Maniots

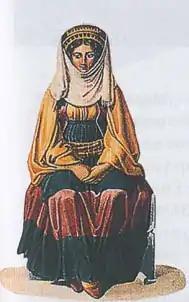
Woman from Mani

At the start of the 20th century, Greece was involved with the Macedonian Struggle, military conflicts against the Bulgarian organization known as the Internal Macedonian Revolutionary Organization, and Turkish forces in Ottoman-occupied Macedonia. Many volunteers from Mani took part in the war such as soldiers from the Dritsakos, Koutsonikolakos, Kosteas, Georgopapadakos, Iliopiereas, Loukakos, Kyriakoulakos, and Kalantzakos families. The Maniots also took part in the series of wars that followed including the Balkan Wars, World War I, and the Greco-Turkish War (1919-1922). The participation of troops from Mani in these wars under Constantine I of Greece, created strong royalist feelings amongst Maniots. That is why most Maniots remained loyal to Constantine during the Greek National Schism.